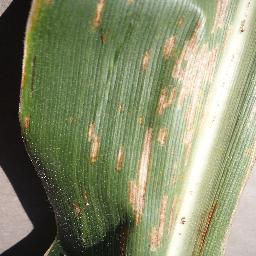
Label: Corn___Cercospora_leaf_spot Gray_leaf_spot